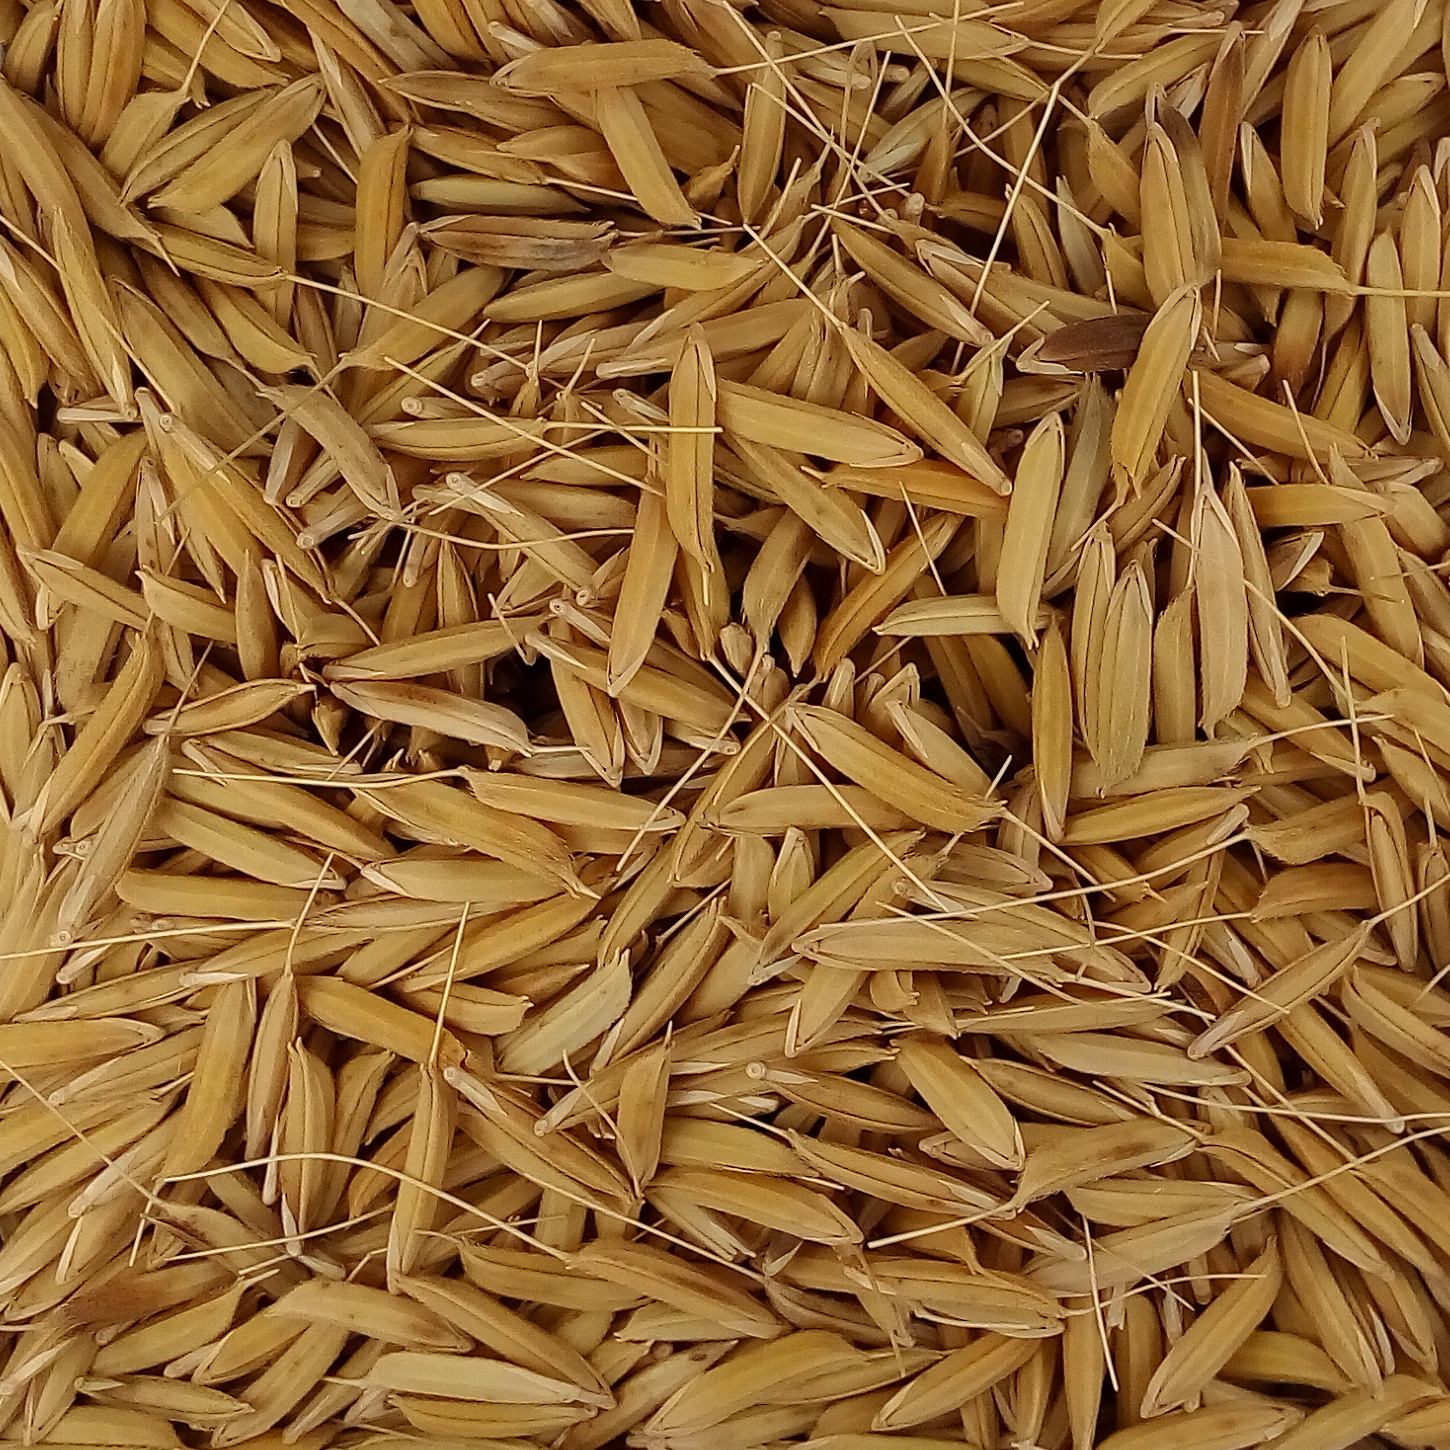
Rice seed variety: 1728